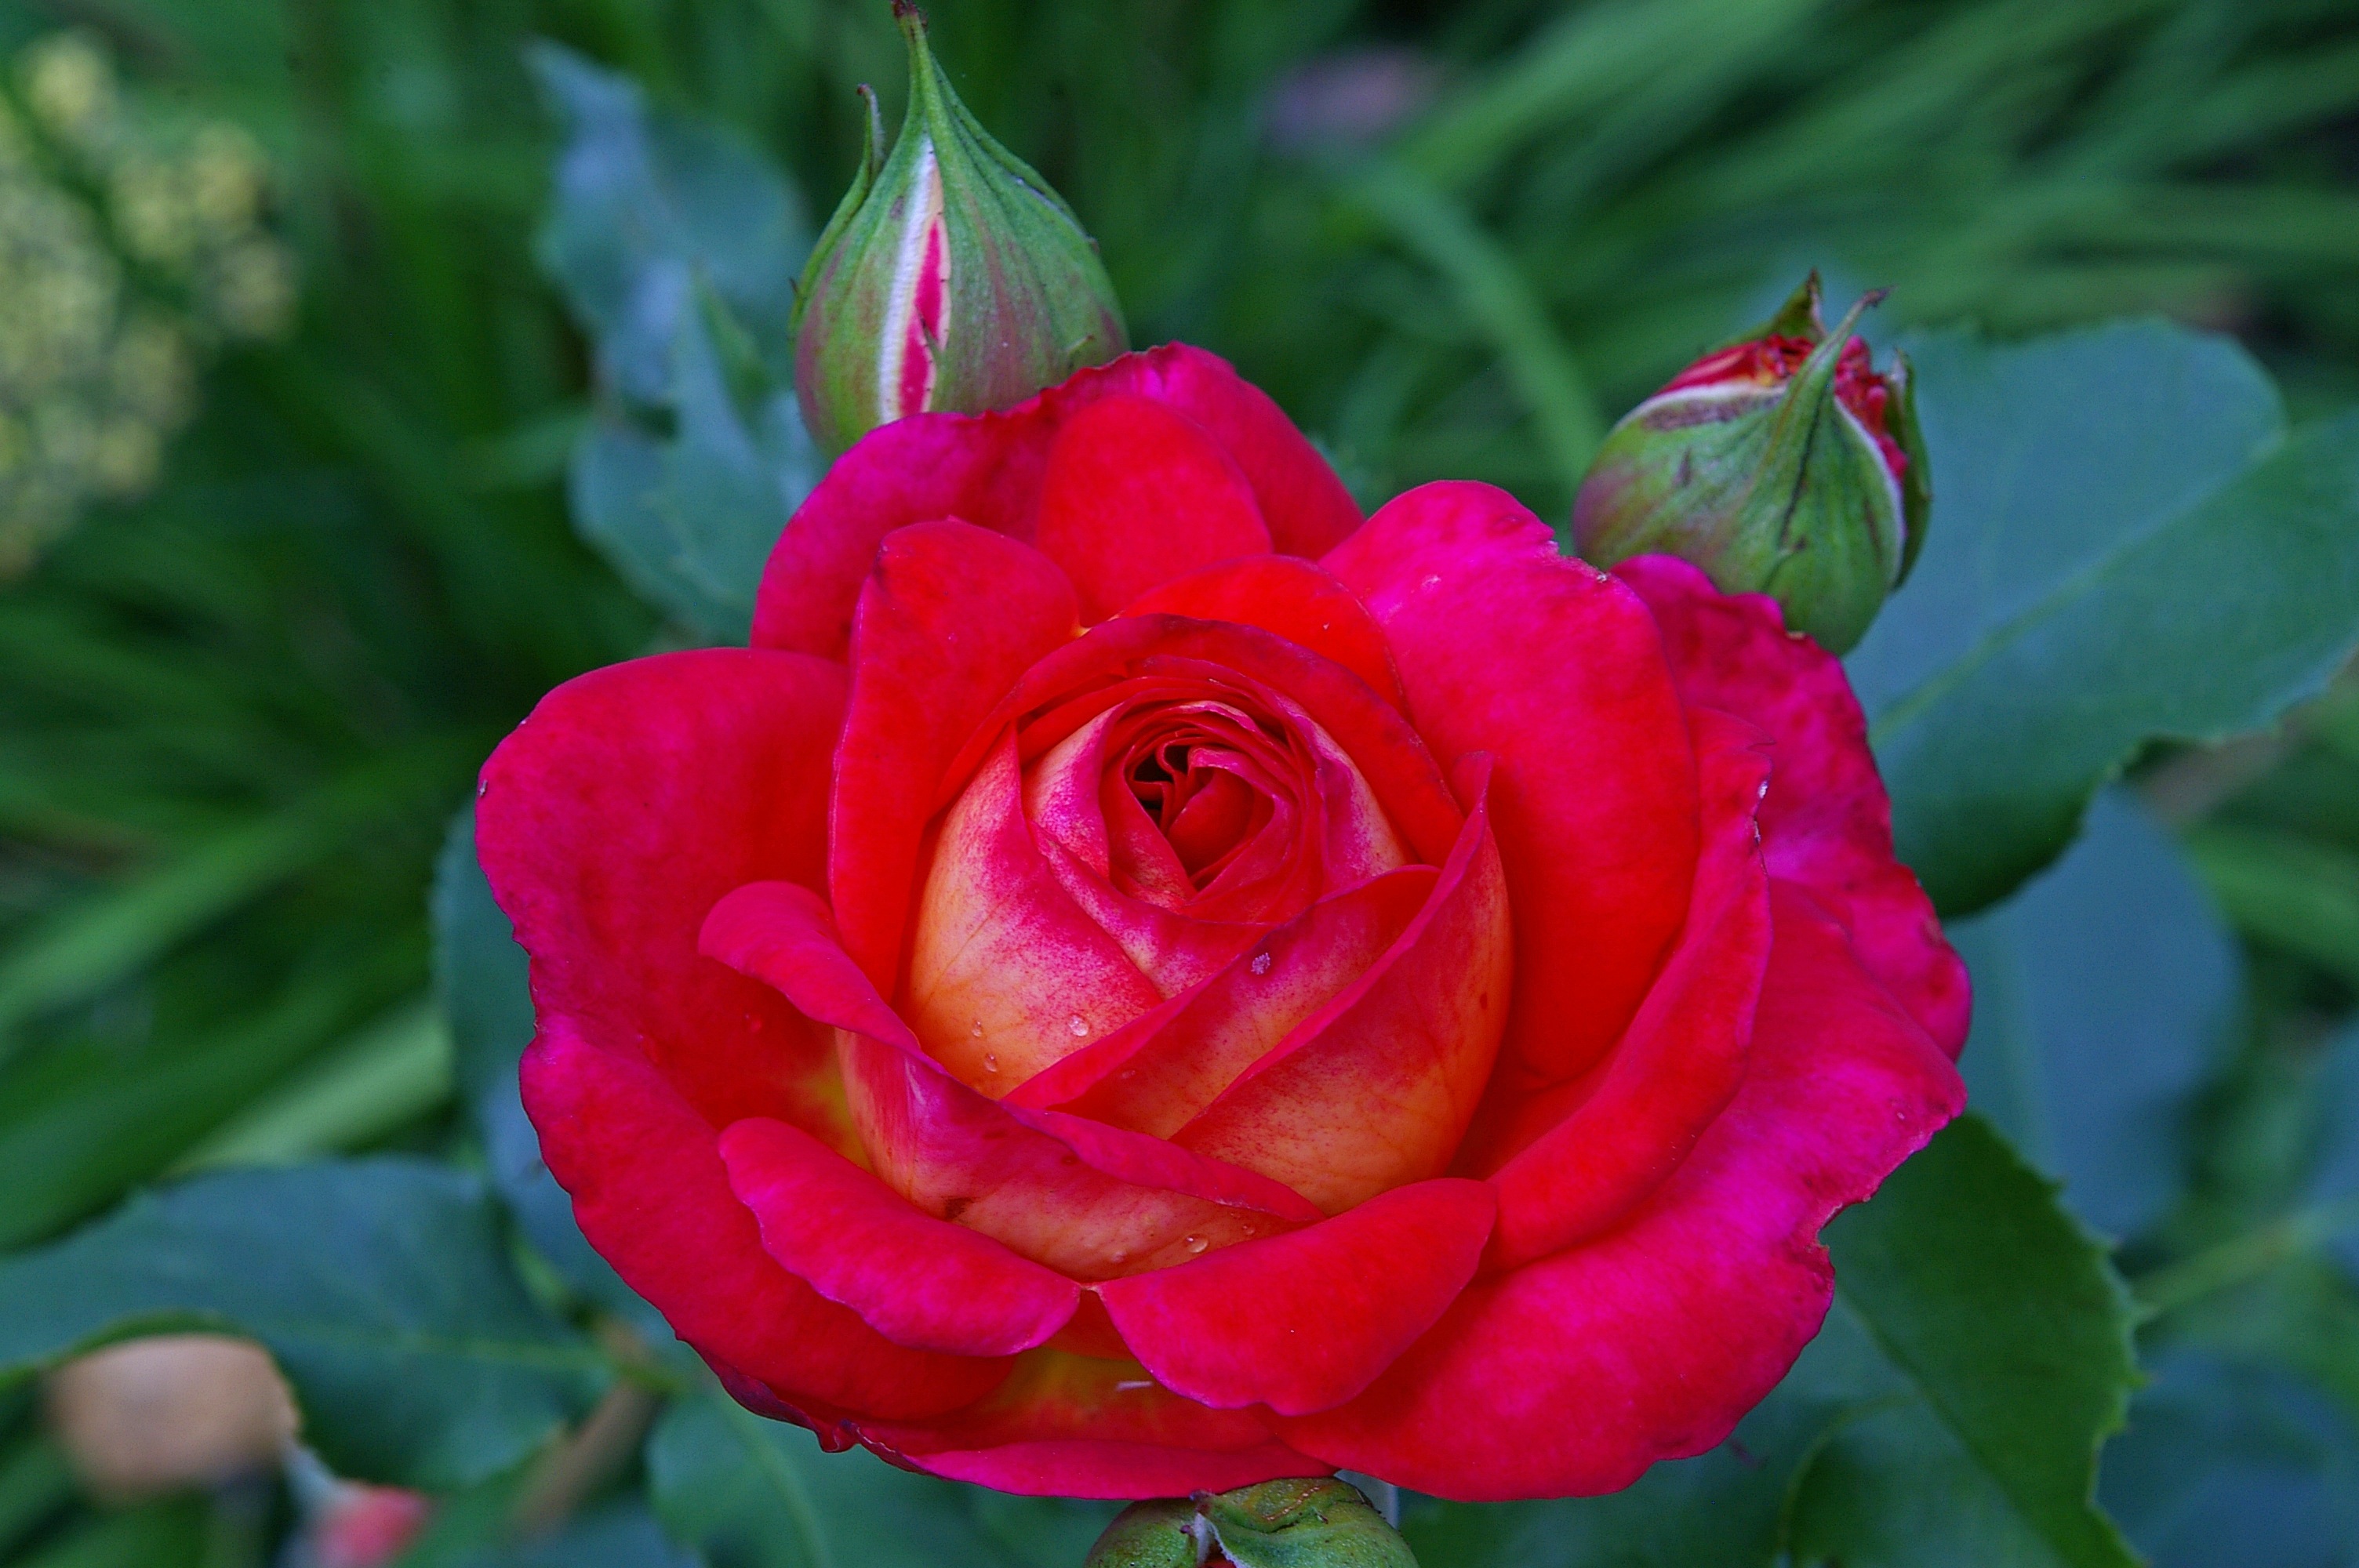
nature, blossom, plant, flower, petal, bloom, raindrop, summer, bouquet, rose, decoration, red, romantic, garden, pink, flora, red rose, deco, flowers, leaves, bright, smell, beauty, beautiful, bud, floristry, floribunda, fragrance, midsummer, rose bloom, macro photography, blossomed, flowering plant, garden roses, rose family, schnittblume, garden rose, erbl hend, plant stem, land plant, rosa centifolia, rose order